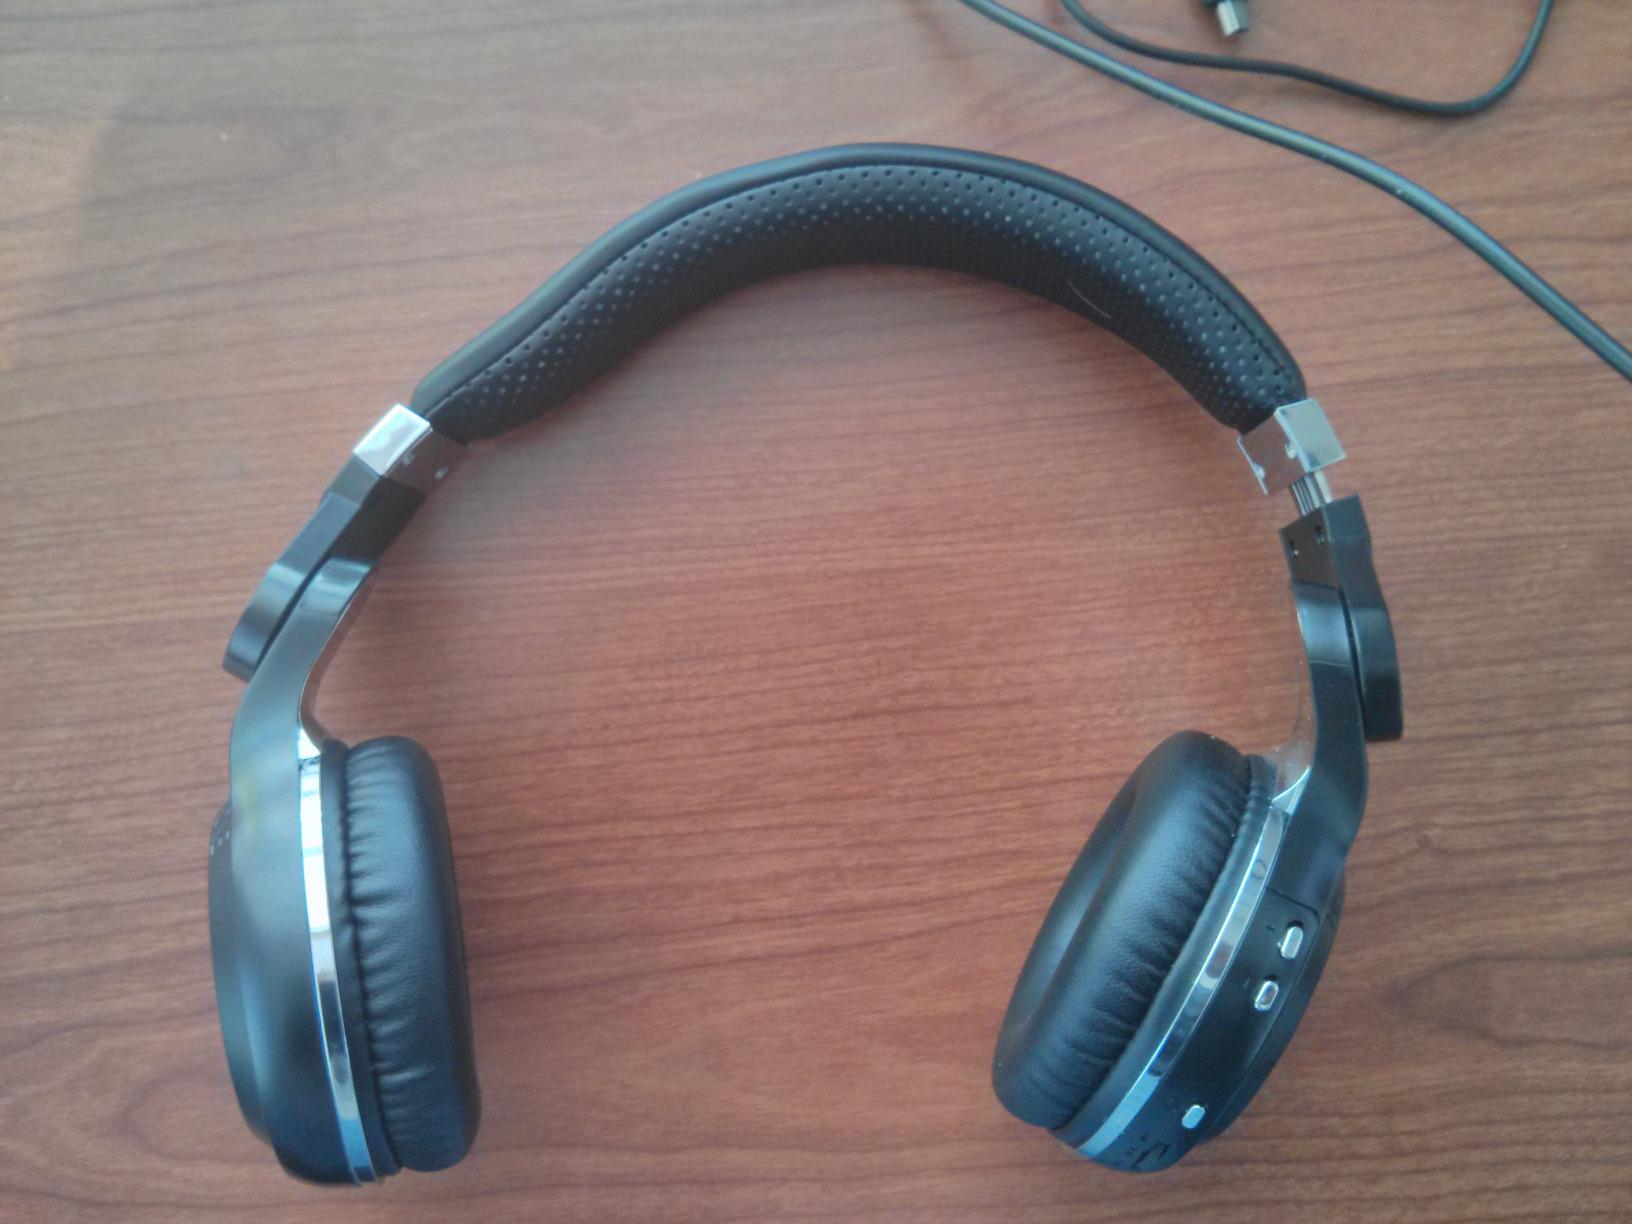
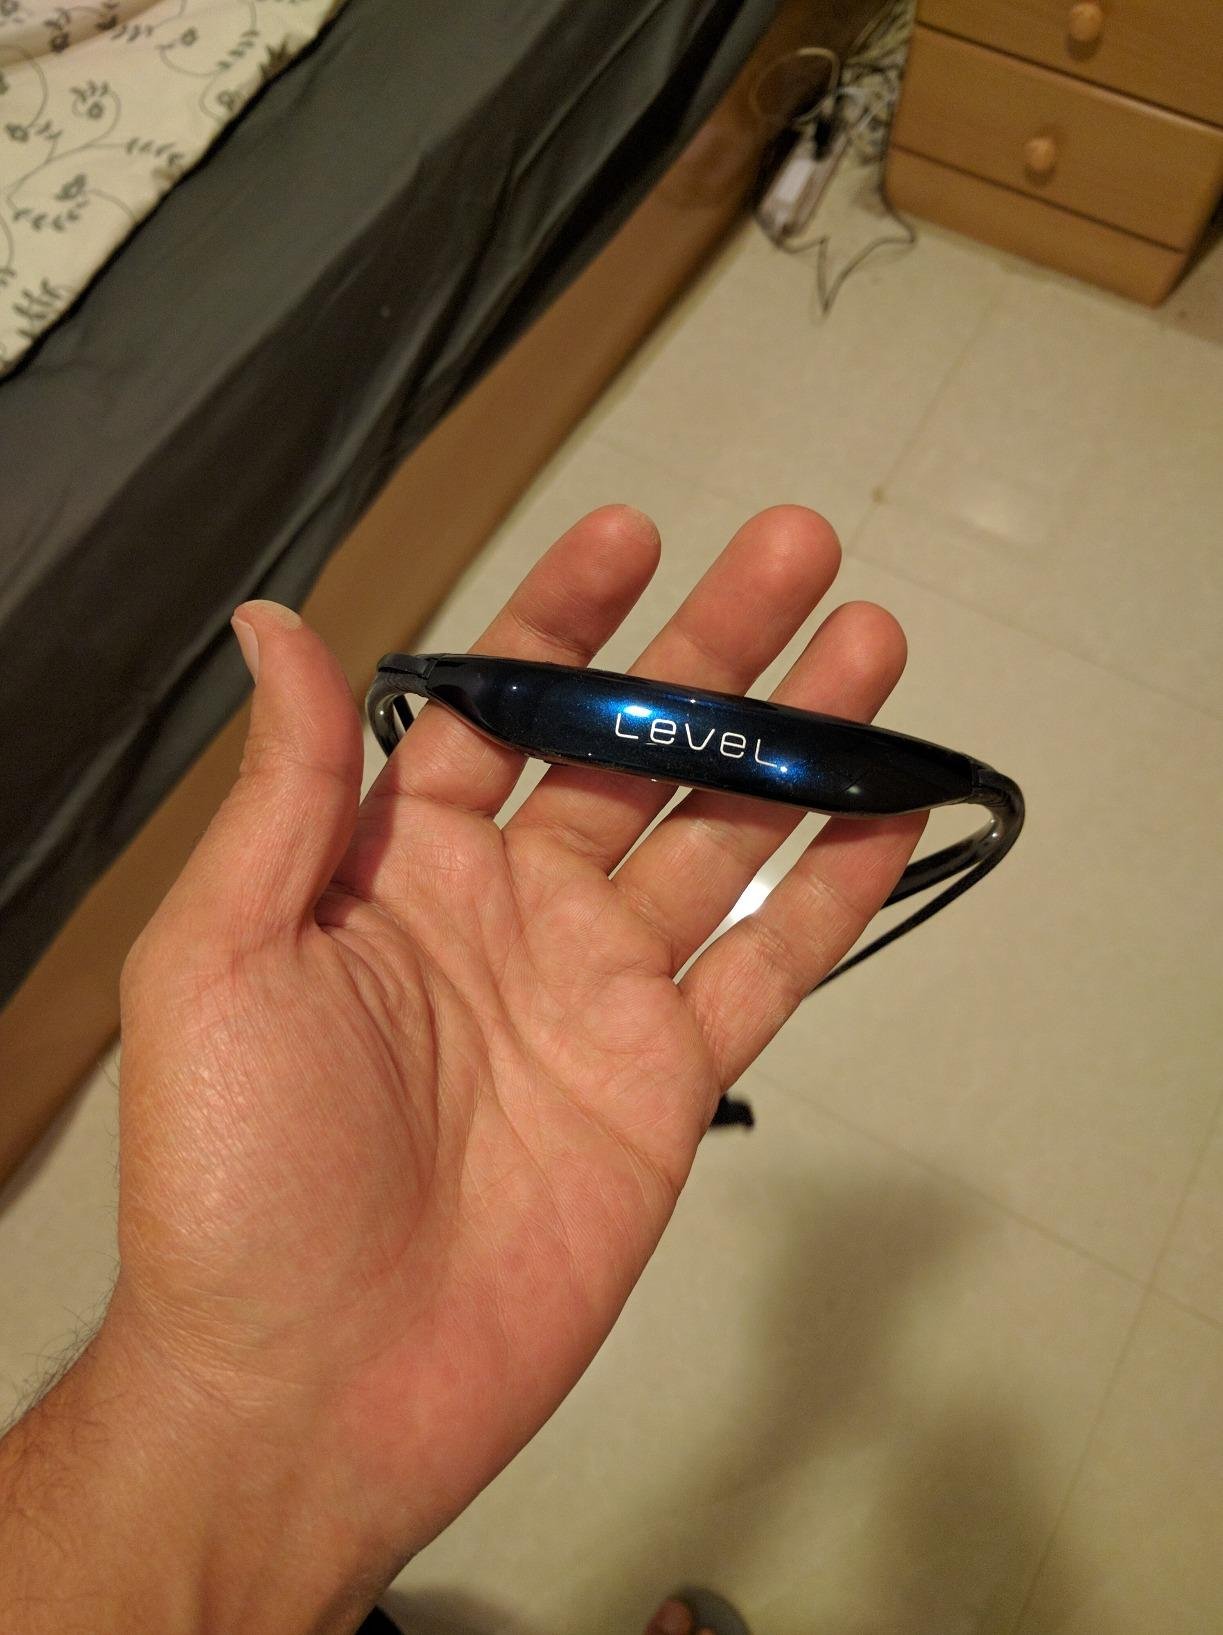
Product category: headphones
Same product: no